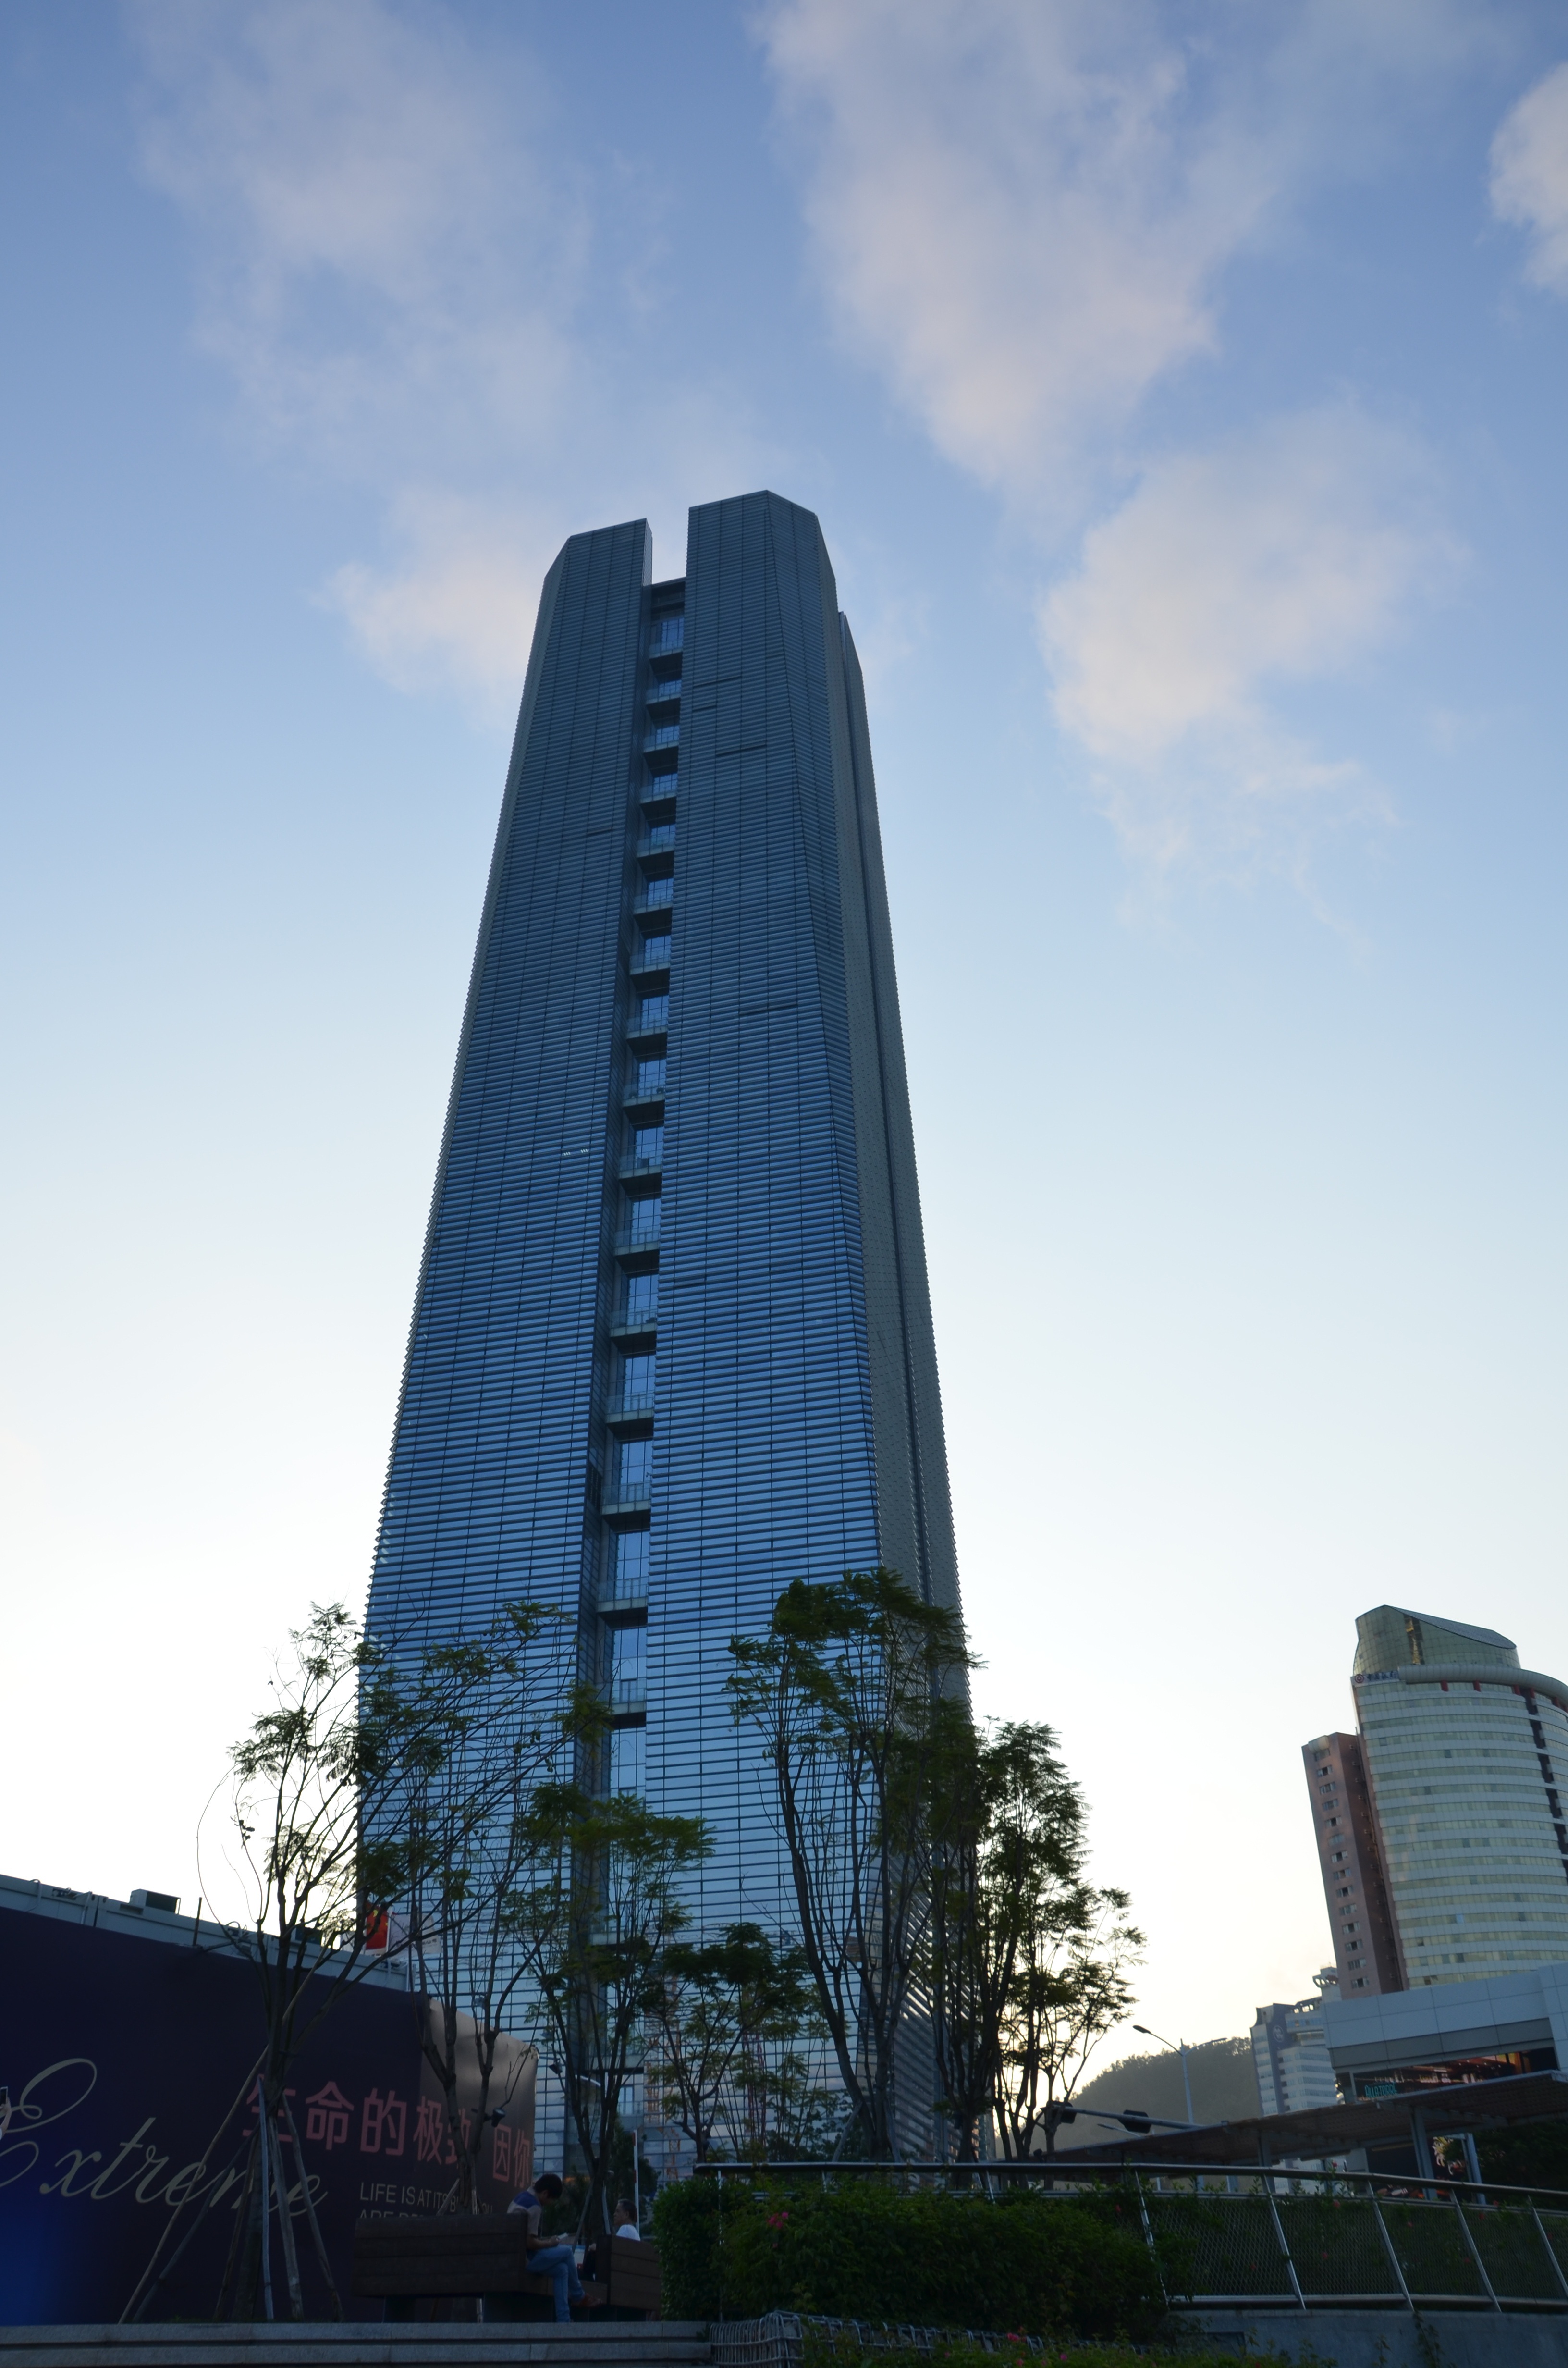
architecture, sky, skyline, building, city, skyscraper, cityscape, downtown, reflection, tower, office, landmark, facade, blue, office building, tower block, china, shenzhen, metropolis, urban area, human settlement, metropolitan area